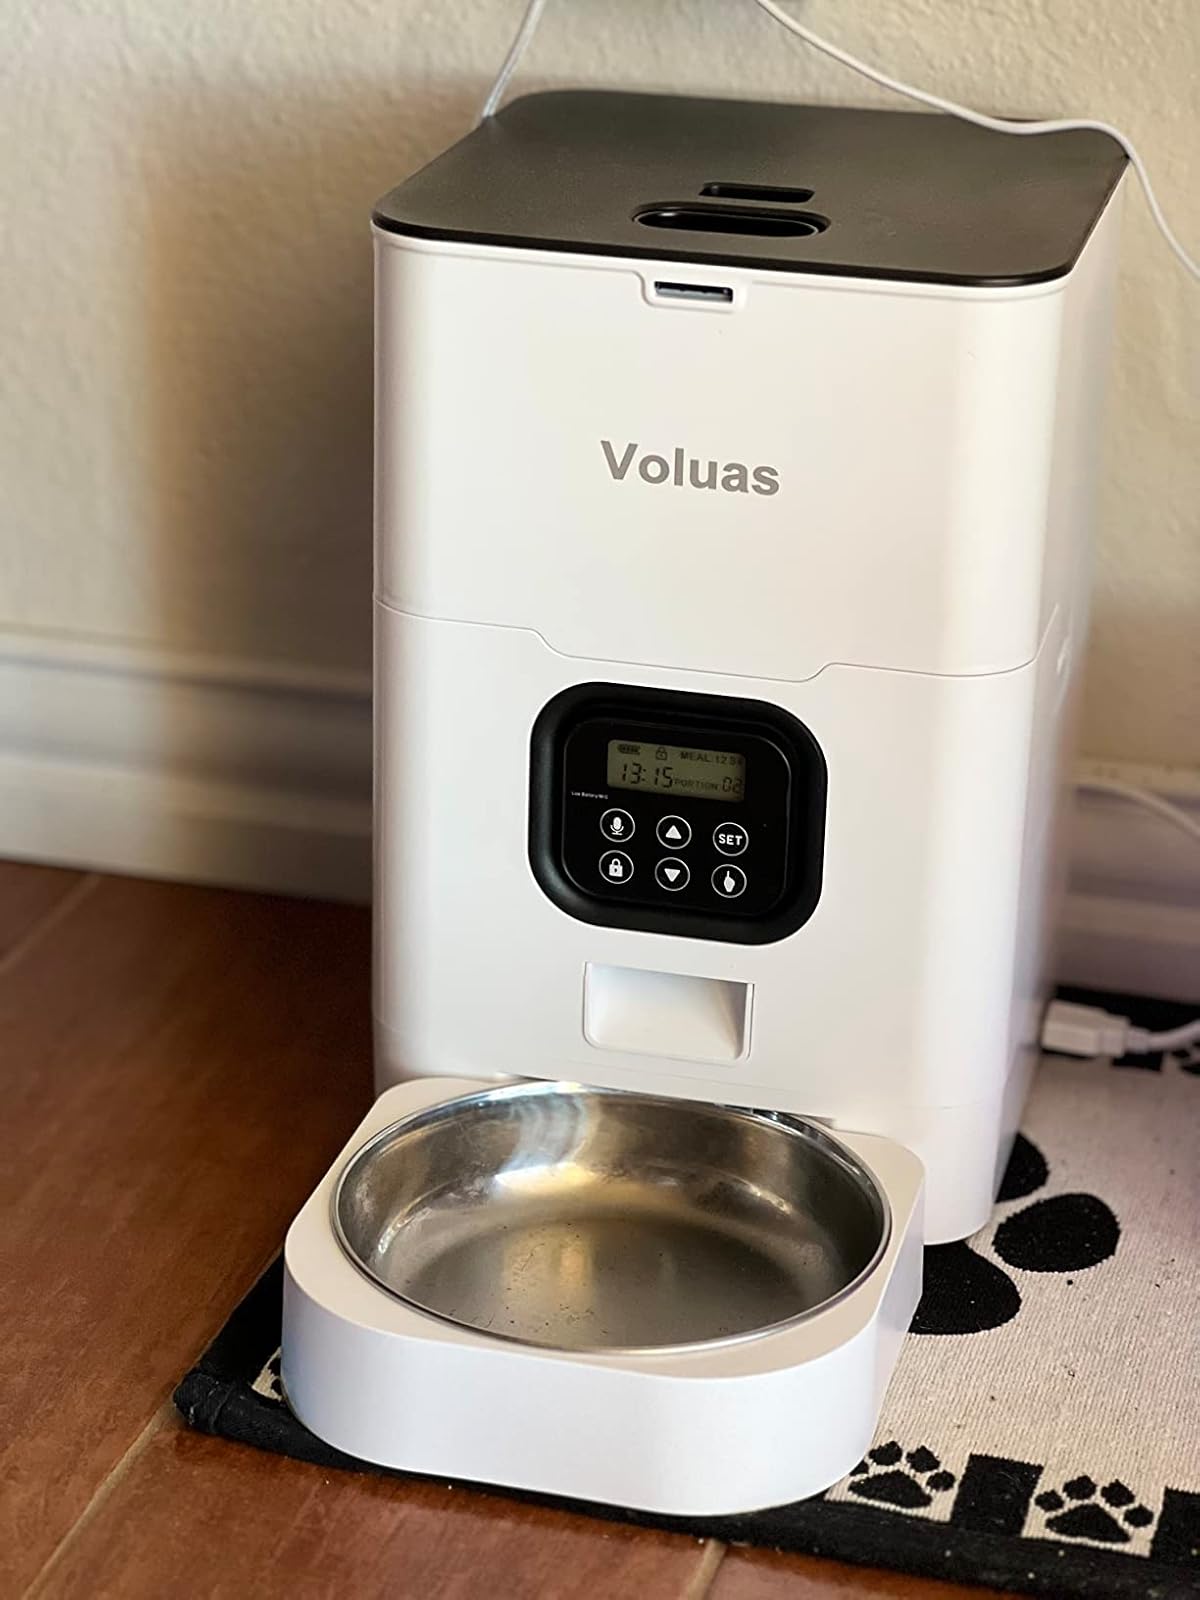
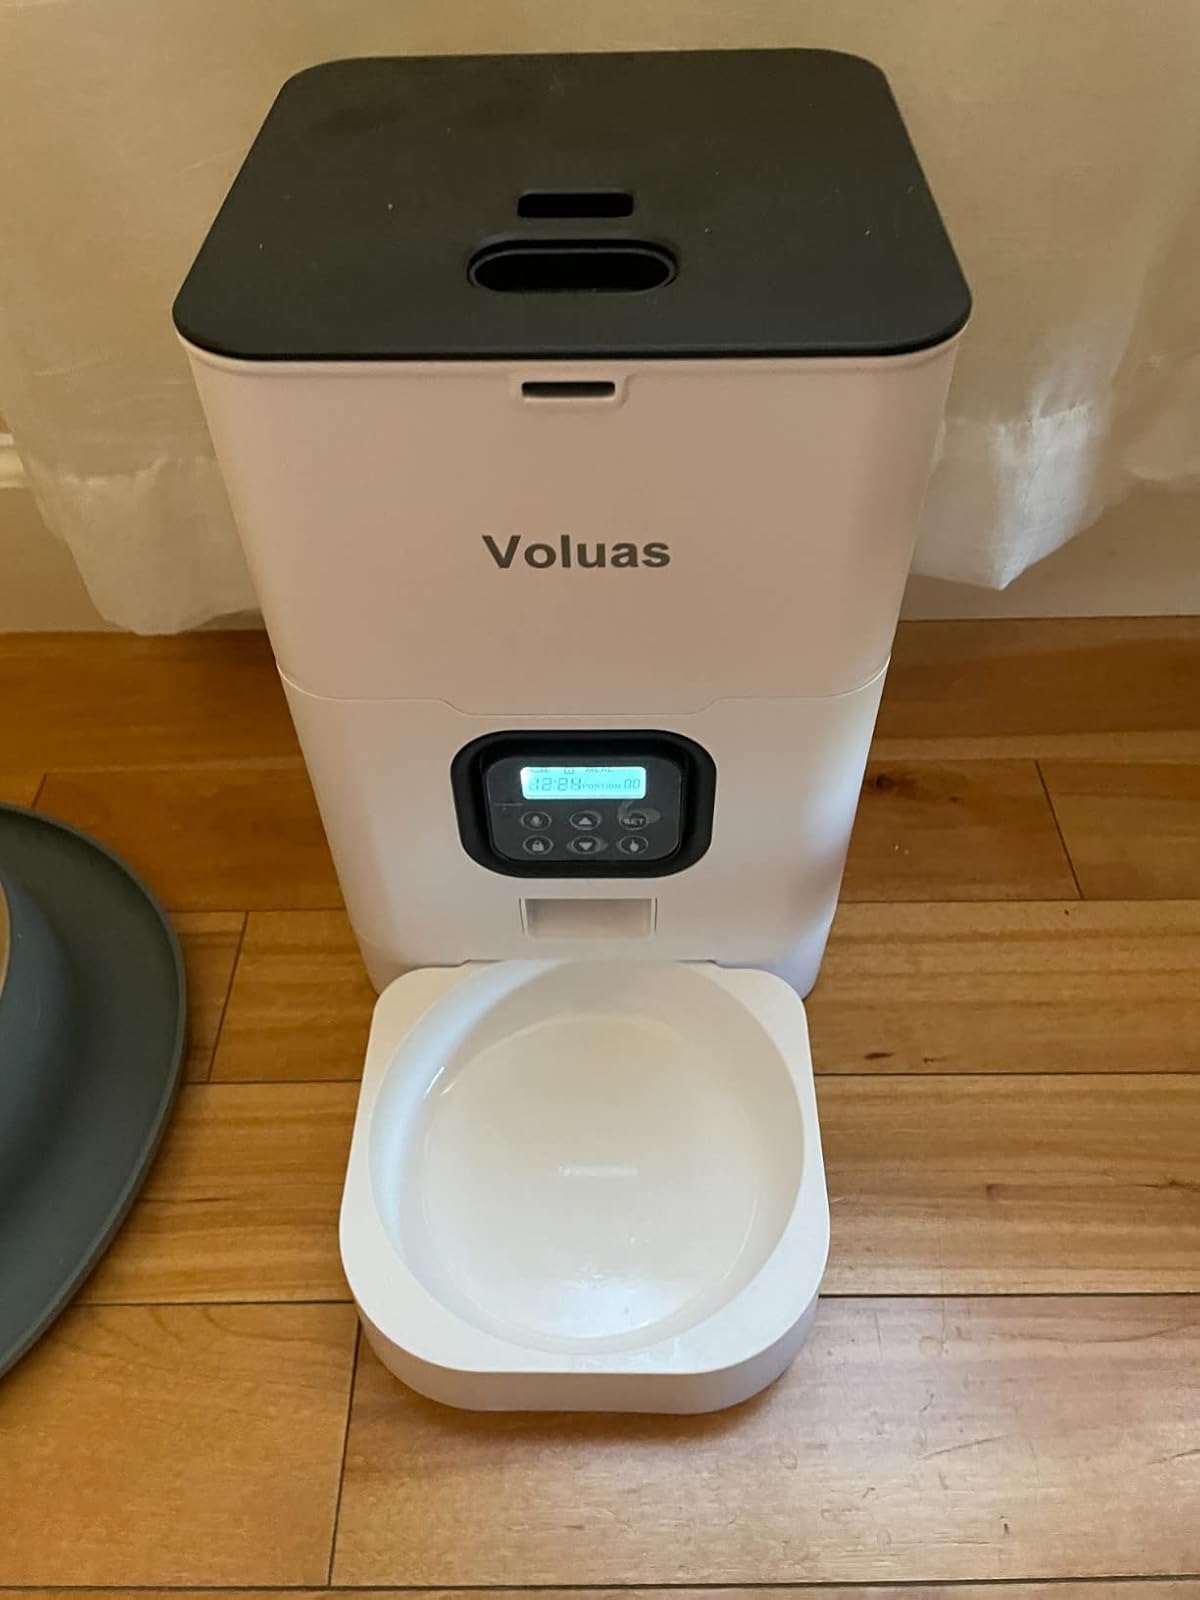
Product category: items_feeder
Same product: yes